No. 87 Squadron RAF

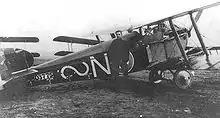
A Sopwith Dolphin of No.87 Squadron in France, 1918 – the squadron's "lazy-S" unit insignia of that time is painted in white.

No. 87 Squadron RAF was an aircraft squadron of the Royal Air Force during the First World War and Second World War.